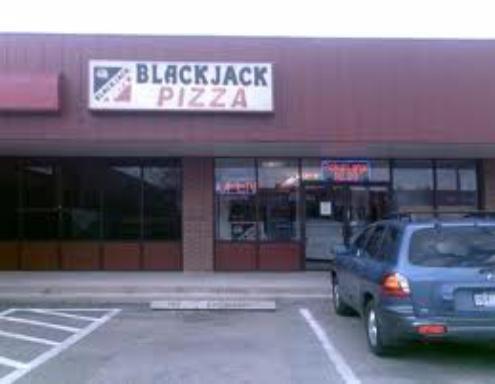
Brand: Blackjack Pizza
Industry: Food